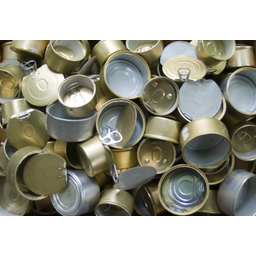
Label: metal